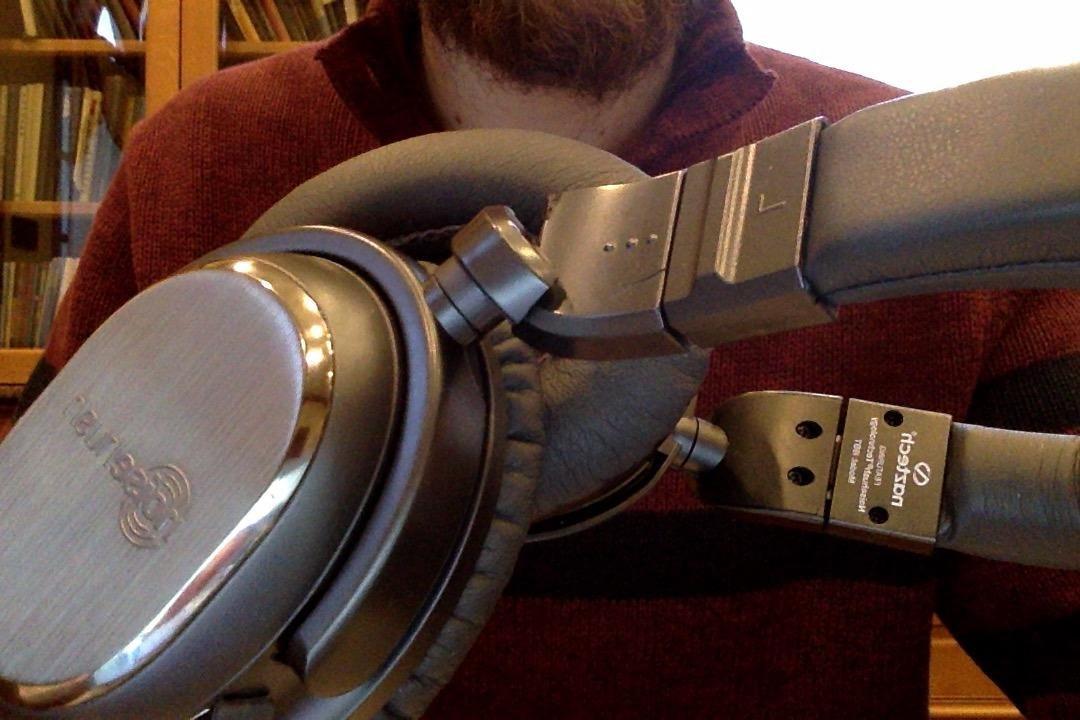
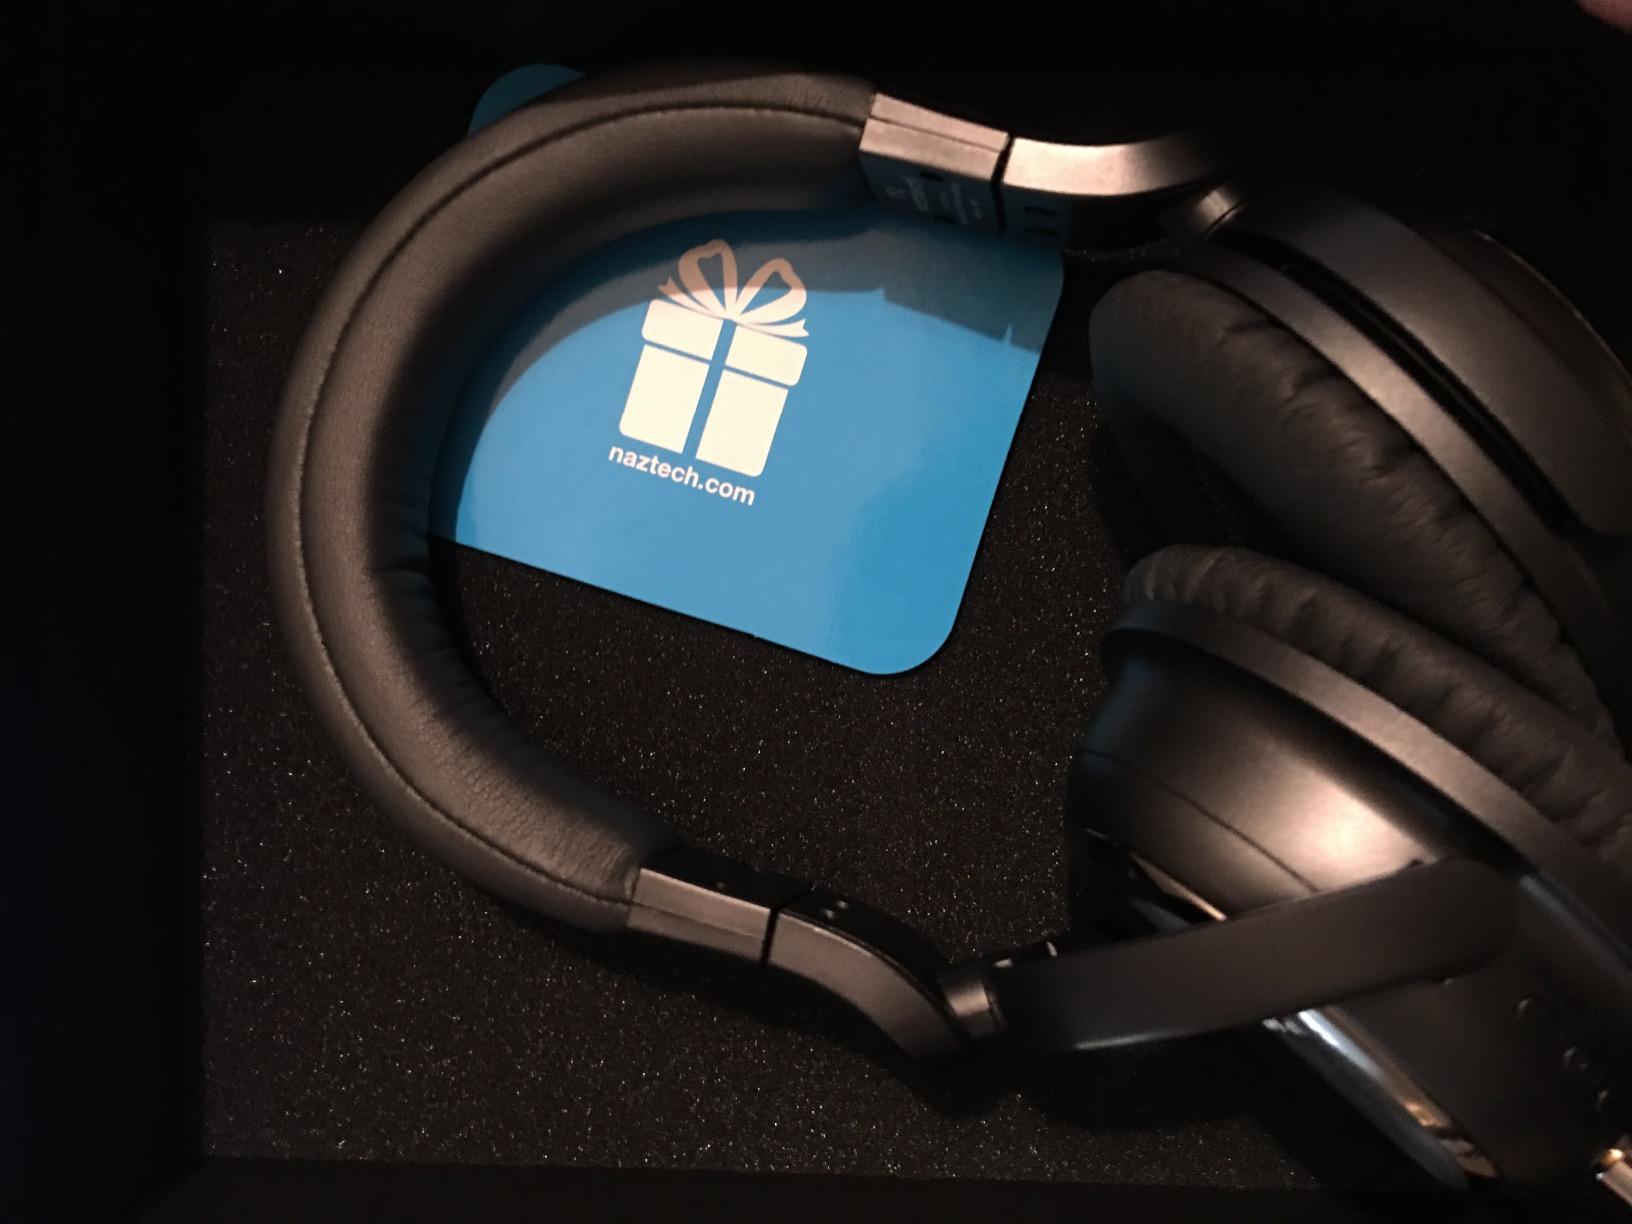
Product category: headphones
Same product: yes